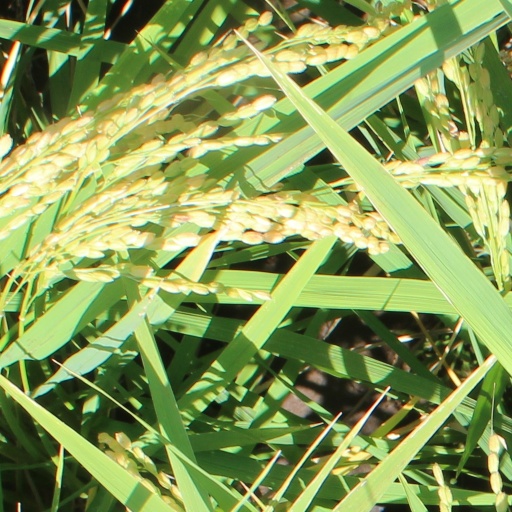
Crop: rice